Orleansplatz

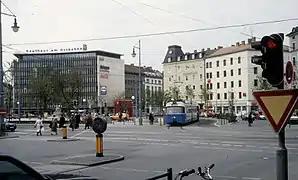
View to the north towards Haidhausen (1990)

The semi-circular Orleansplatz is located in the Munich district of Haidhausen opposite the "Ostbahnhof", where the S-Bahn, U-Bahn line 5 and various bus lines stop. There is also a stop for tram line 19 on Orleansplatz.